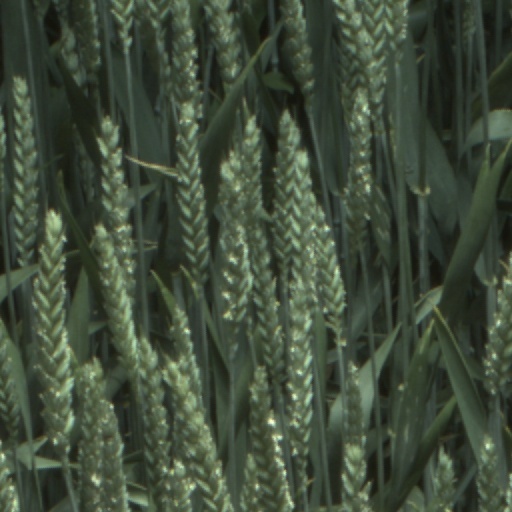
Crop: wheat